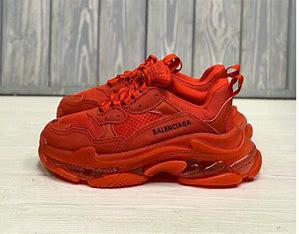
Brand: Balenciaga
Model: Triple S